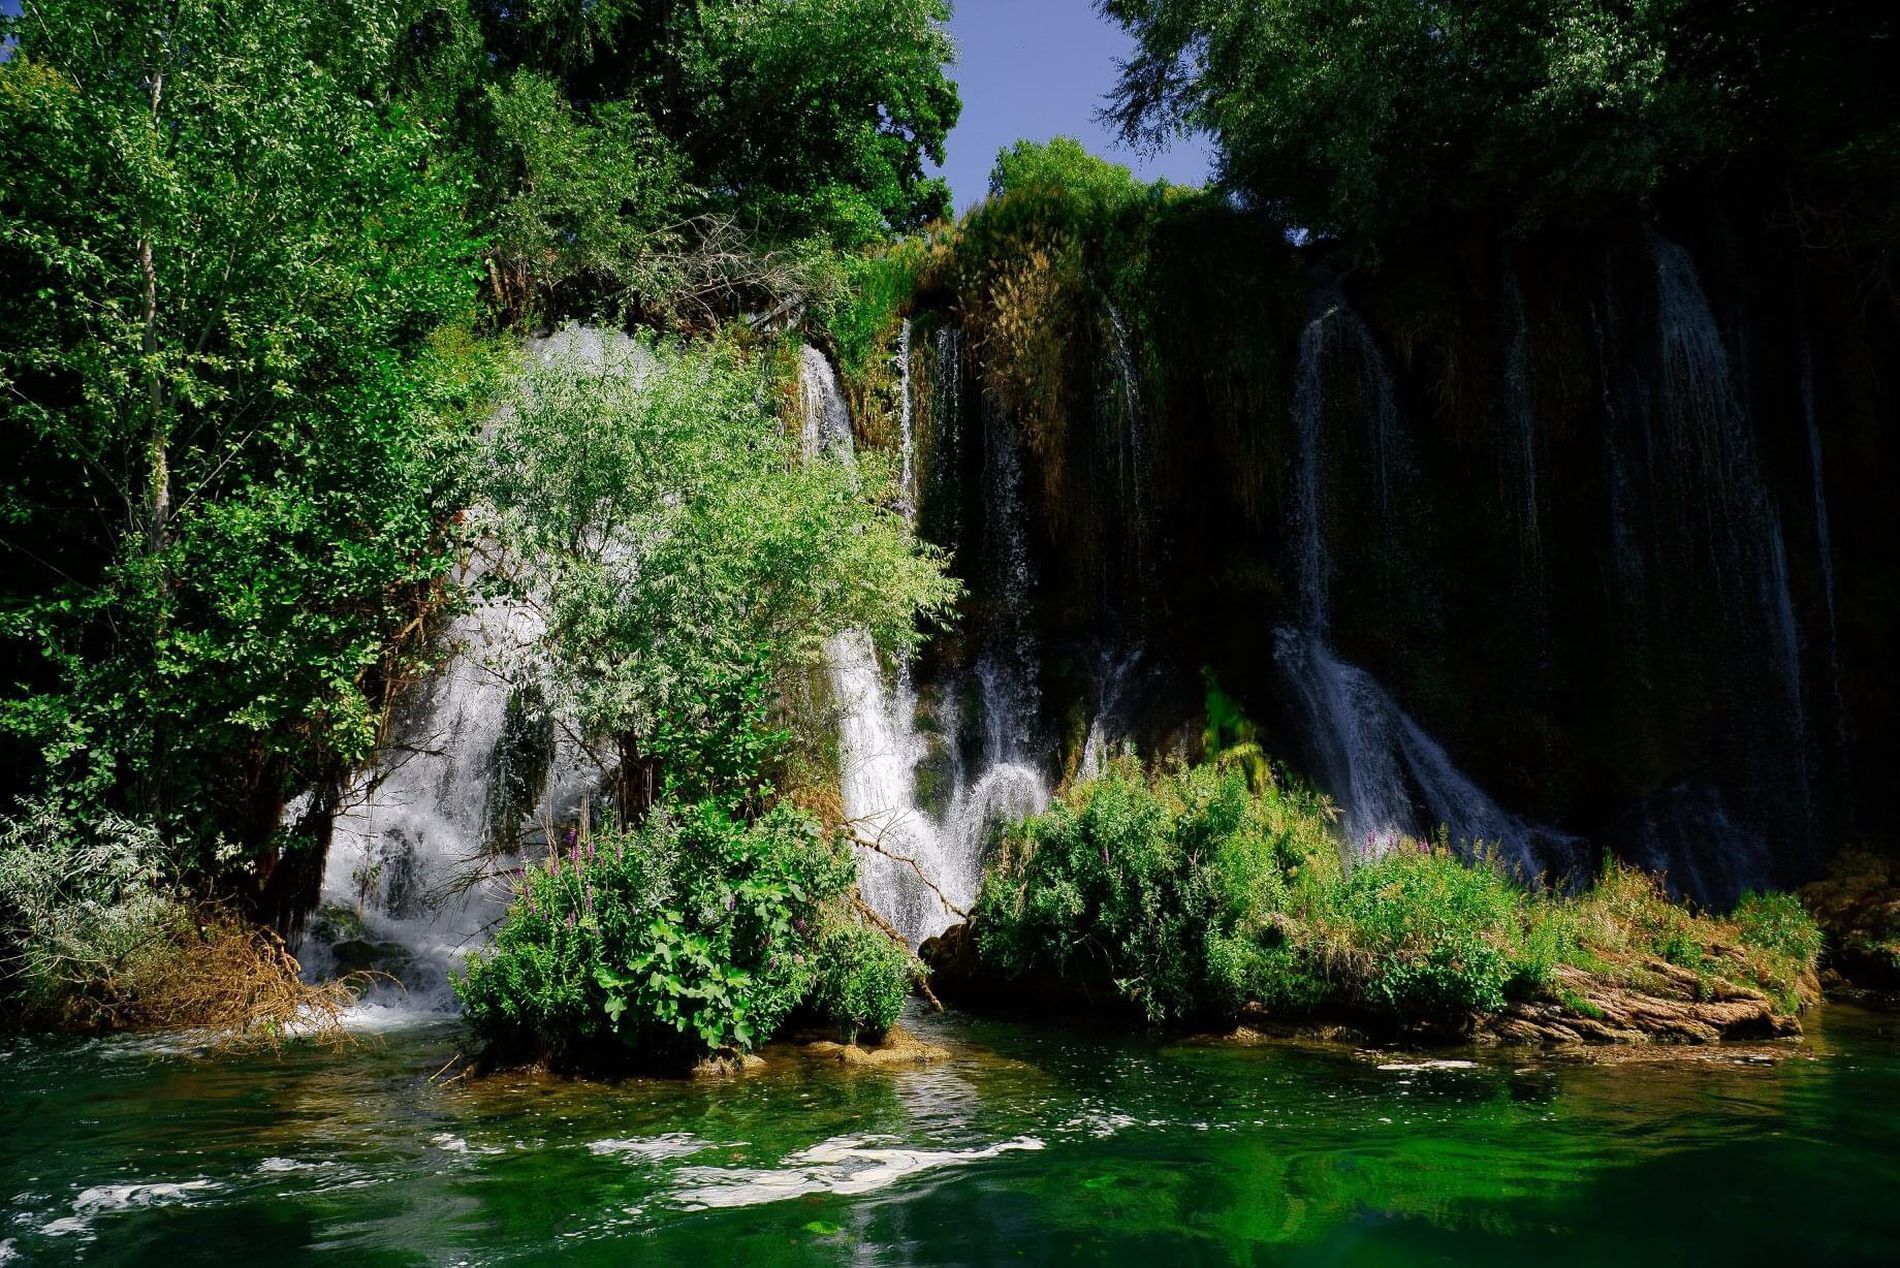
Natural Waterfall.
Image features a natural waterfall cascading down a moss-covered cliff into a emerald green lake and surrounded by green vegetation. Also, a clear blue sky is present in the background.
An eye-level wide shot taken under soft daylight, featuring a green-toned natural color palette. The image showcases a natural waterfall cascading down a moss-covered cliff into an emerald green lake, surrounded by lush vegetation. A clear blue sky appears in the background. The dominance of green shades and the waterfall evoke a sense of calm, peace, and quiet. Overall, the image beautifully captures the serene essence of nature
Labels: Jungle, Nature, Outdoors, Plant, Vegetation, Green, Land, Rainforest, Tree, Scenery, Woodland, Landscape, Water, Wilderness, Rock, Grove, Stream, Pond, Waterfall, Moss, Grass, Creek, Lake, Herbal, Herbs, River, Summer, Lagoon, Sky